Nemaska (Cree village municipality)

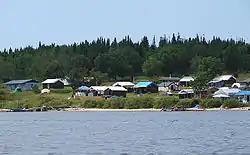
Nemiscau Cree settlement

Nemaska is a Cree village municipality in the territory of Eeyou Istchee in northern Quebec; it has a distinct legal status and classification from other kinds of village municipalities in Quebec: Naskapi village municipalities, northern villages (Inuit communities), and ordinary villages.